All the Boys Love Mandy Lane

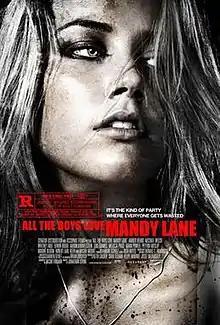
Theatrical release poster

All the Boys Love Mandy Lane is a 2006 American slasher film directed by Jonathan Levine and starring Amber Heard, Michael Welch, Whitney Able, and Anson Mount. The plot centers on a group of popular high schoolers who invite an attractive outsider, Mandy Lane, to spend the weekend at a secluded ranch house, where they are followed by a merciless killer.